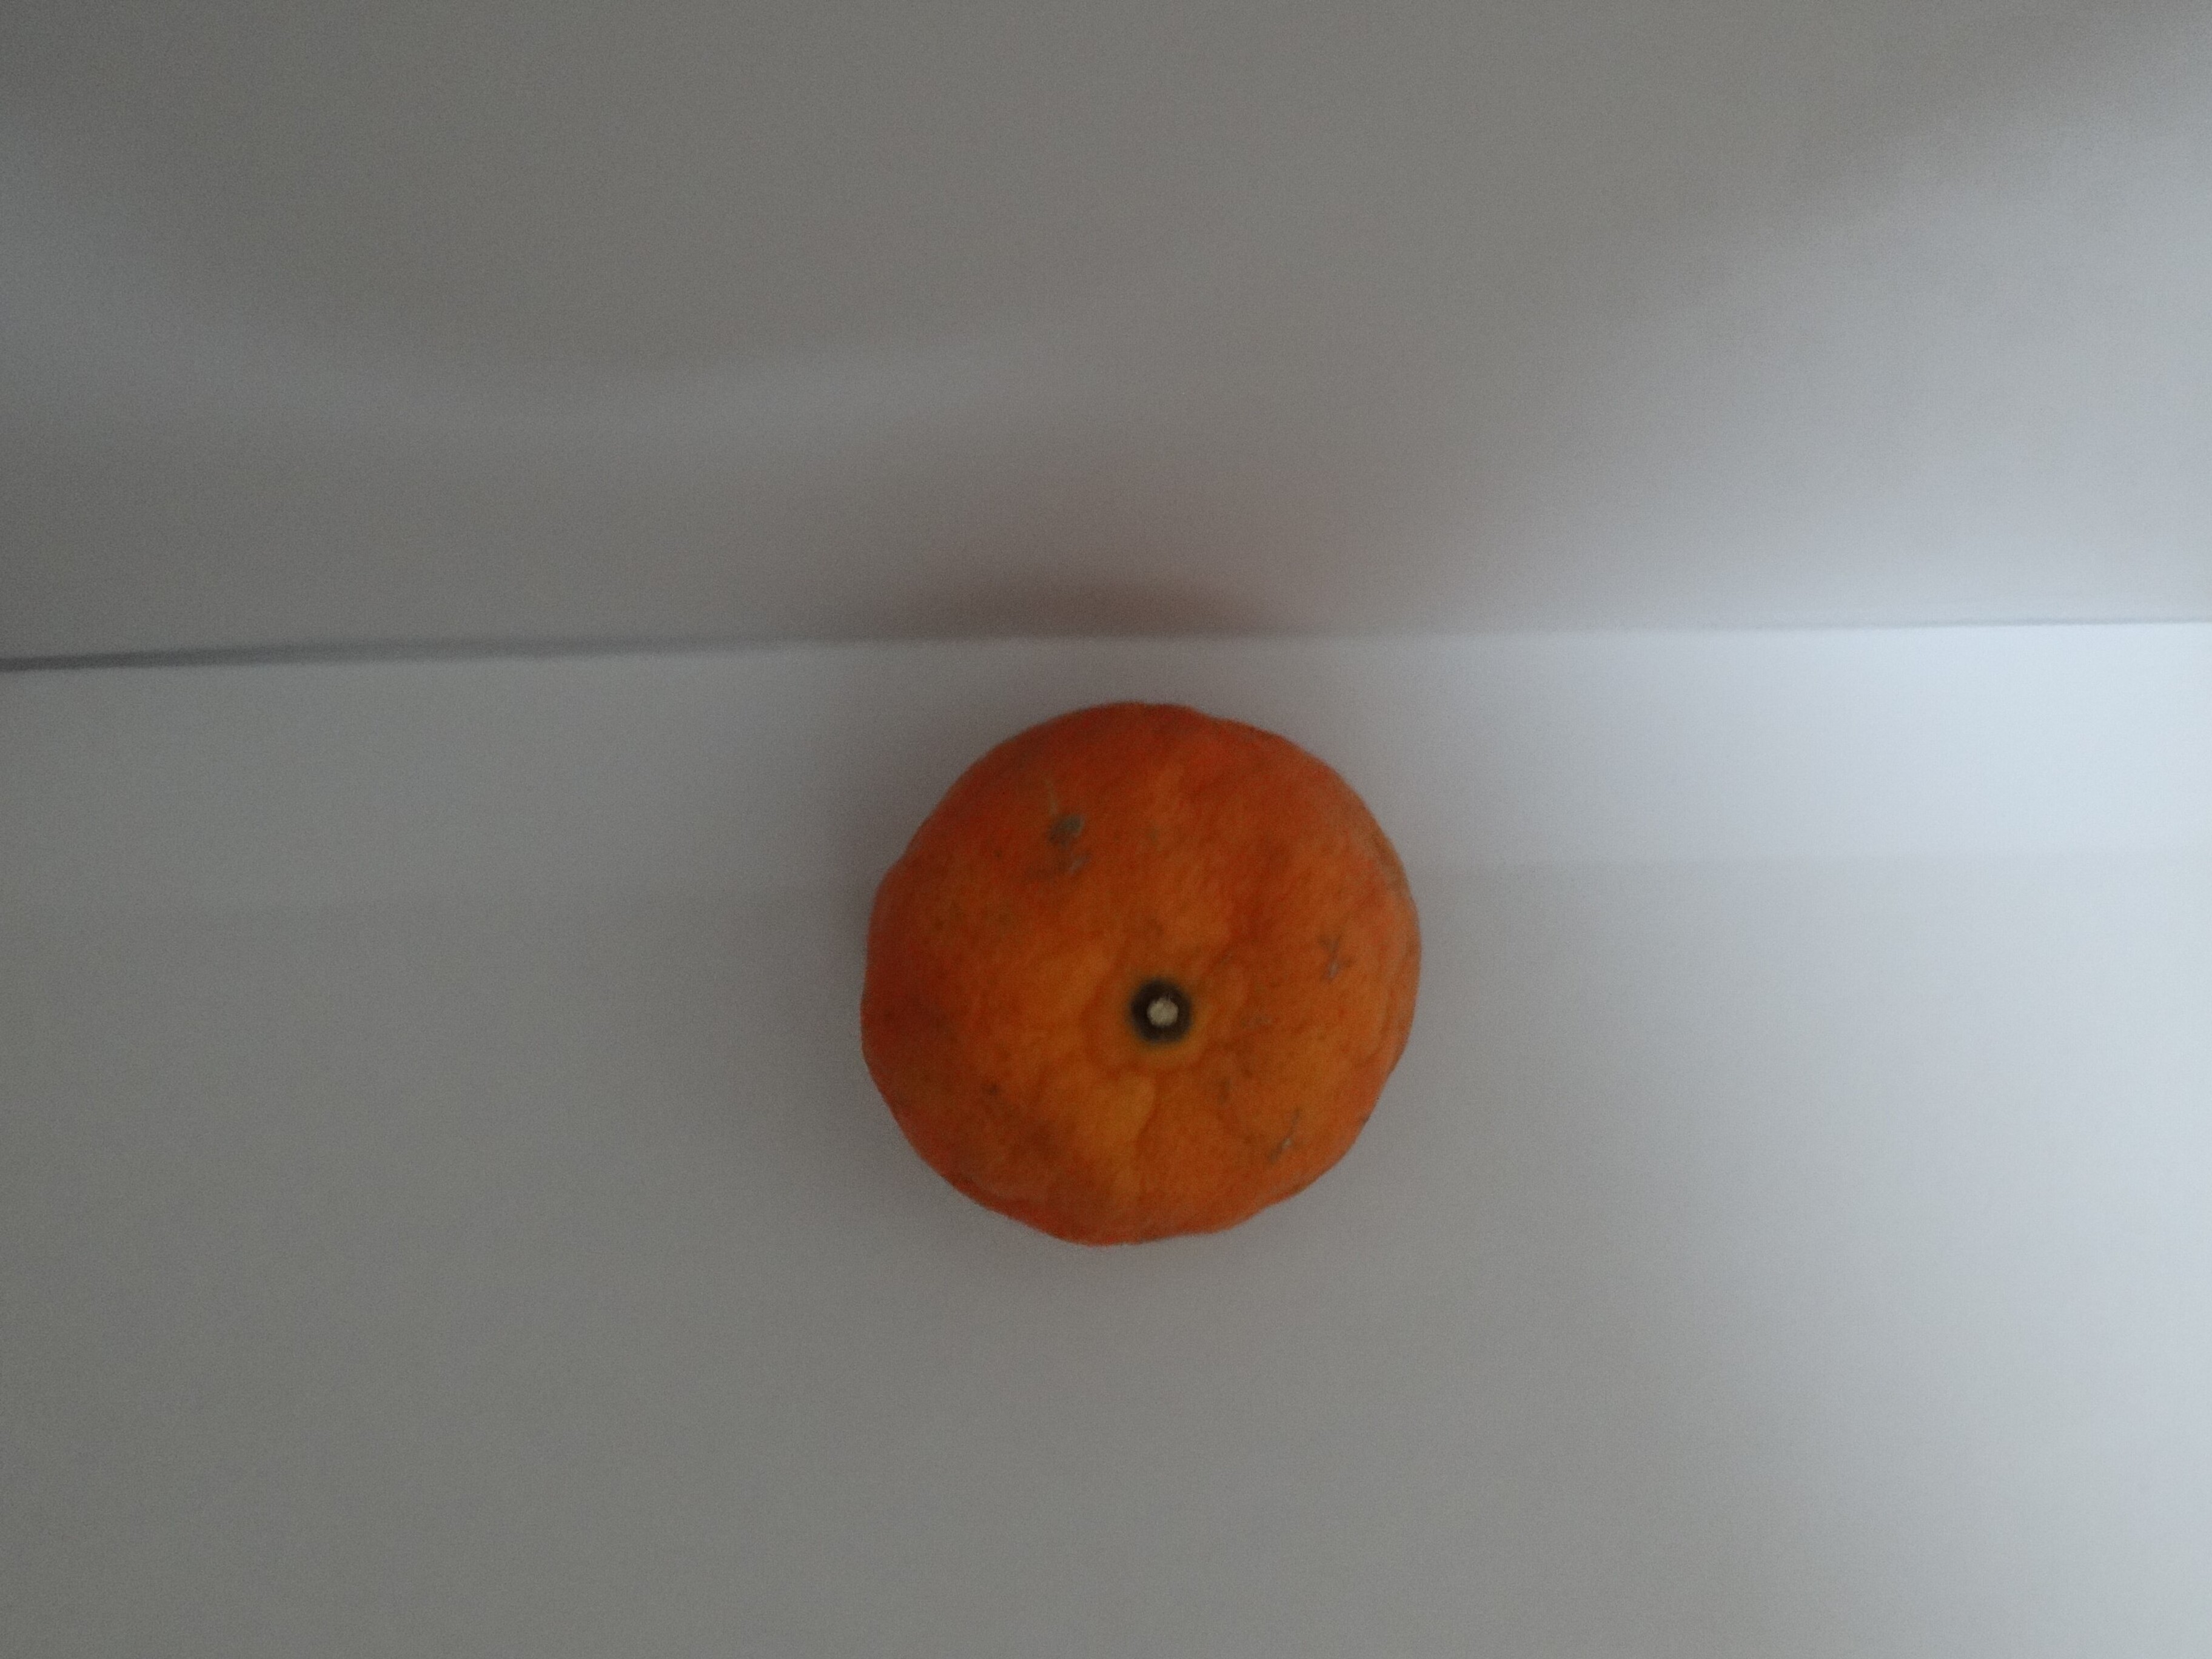
Citrus fruit variety: murcott